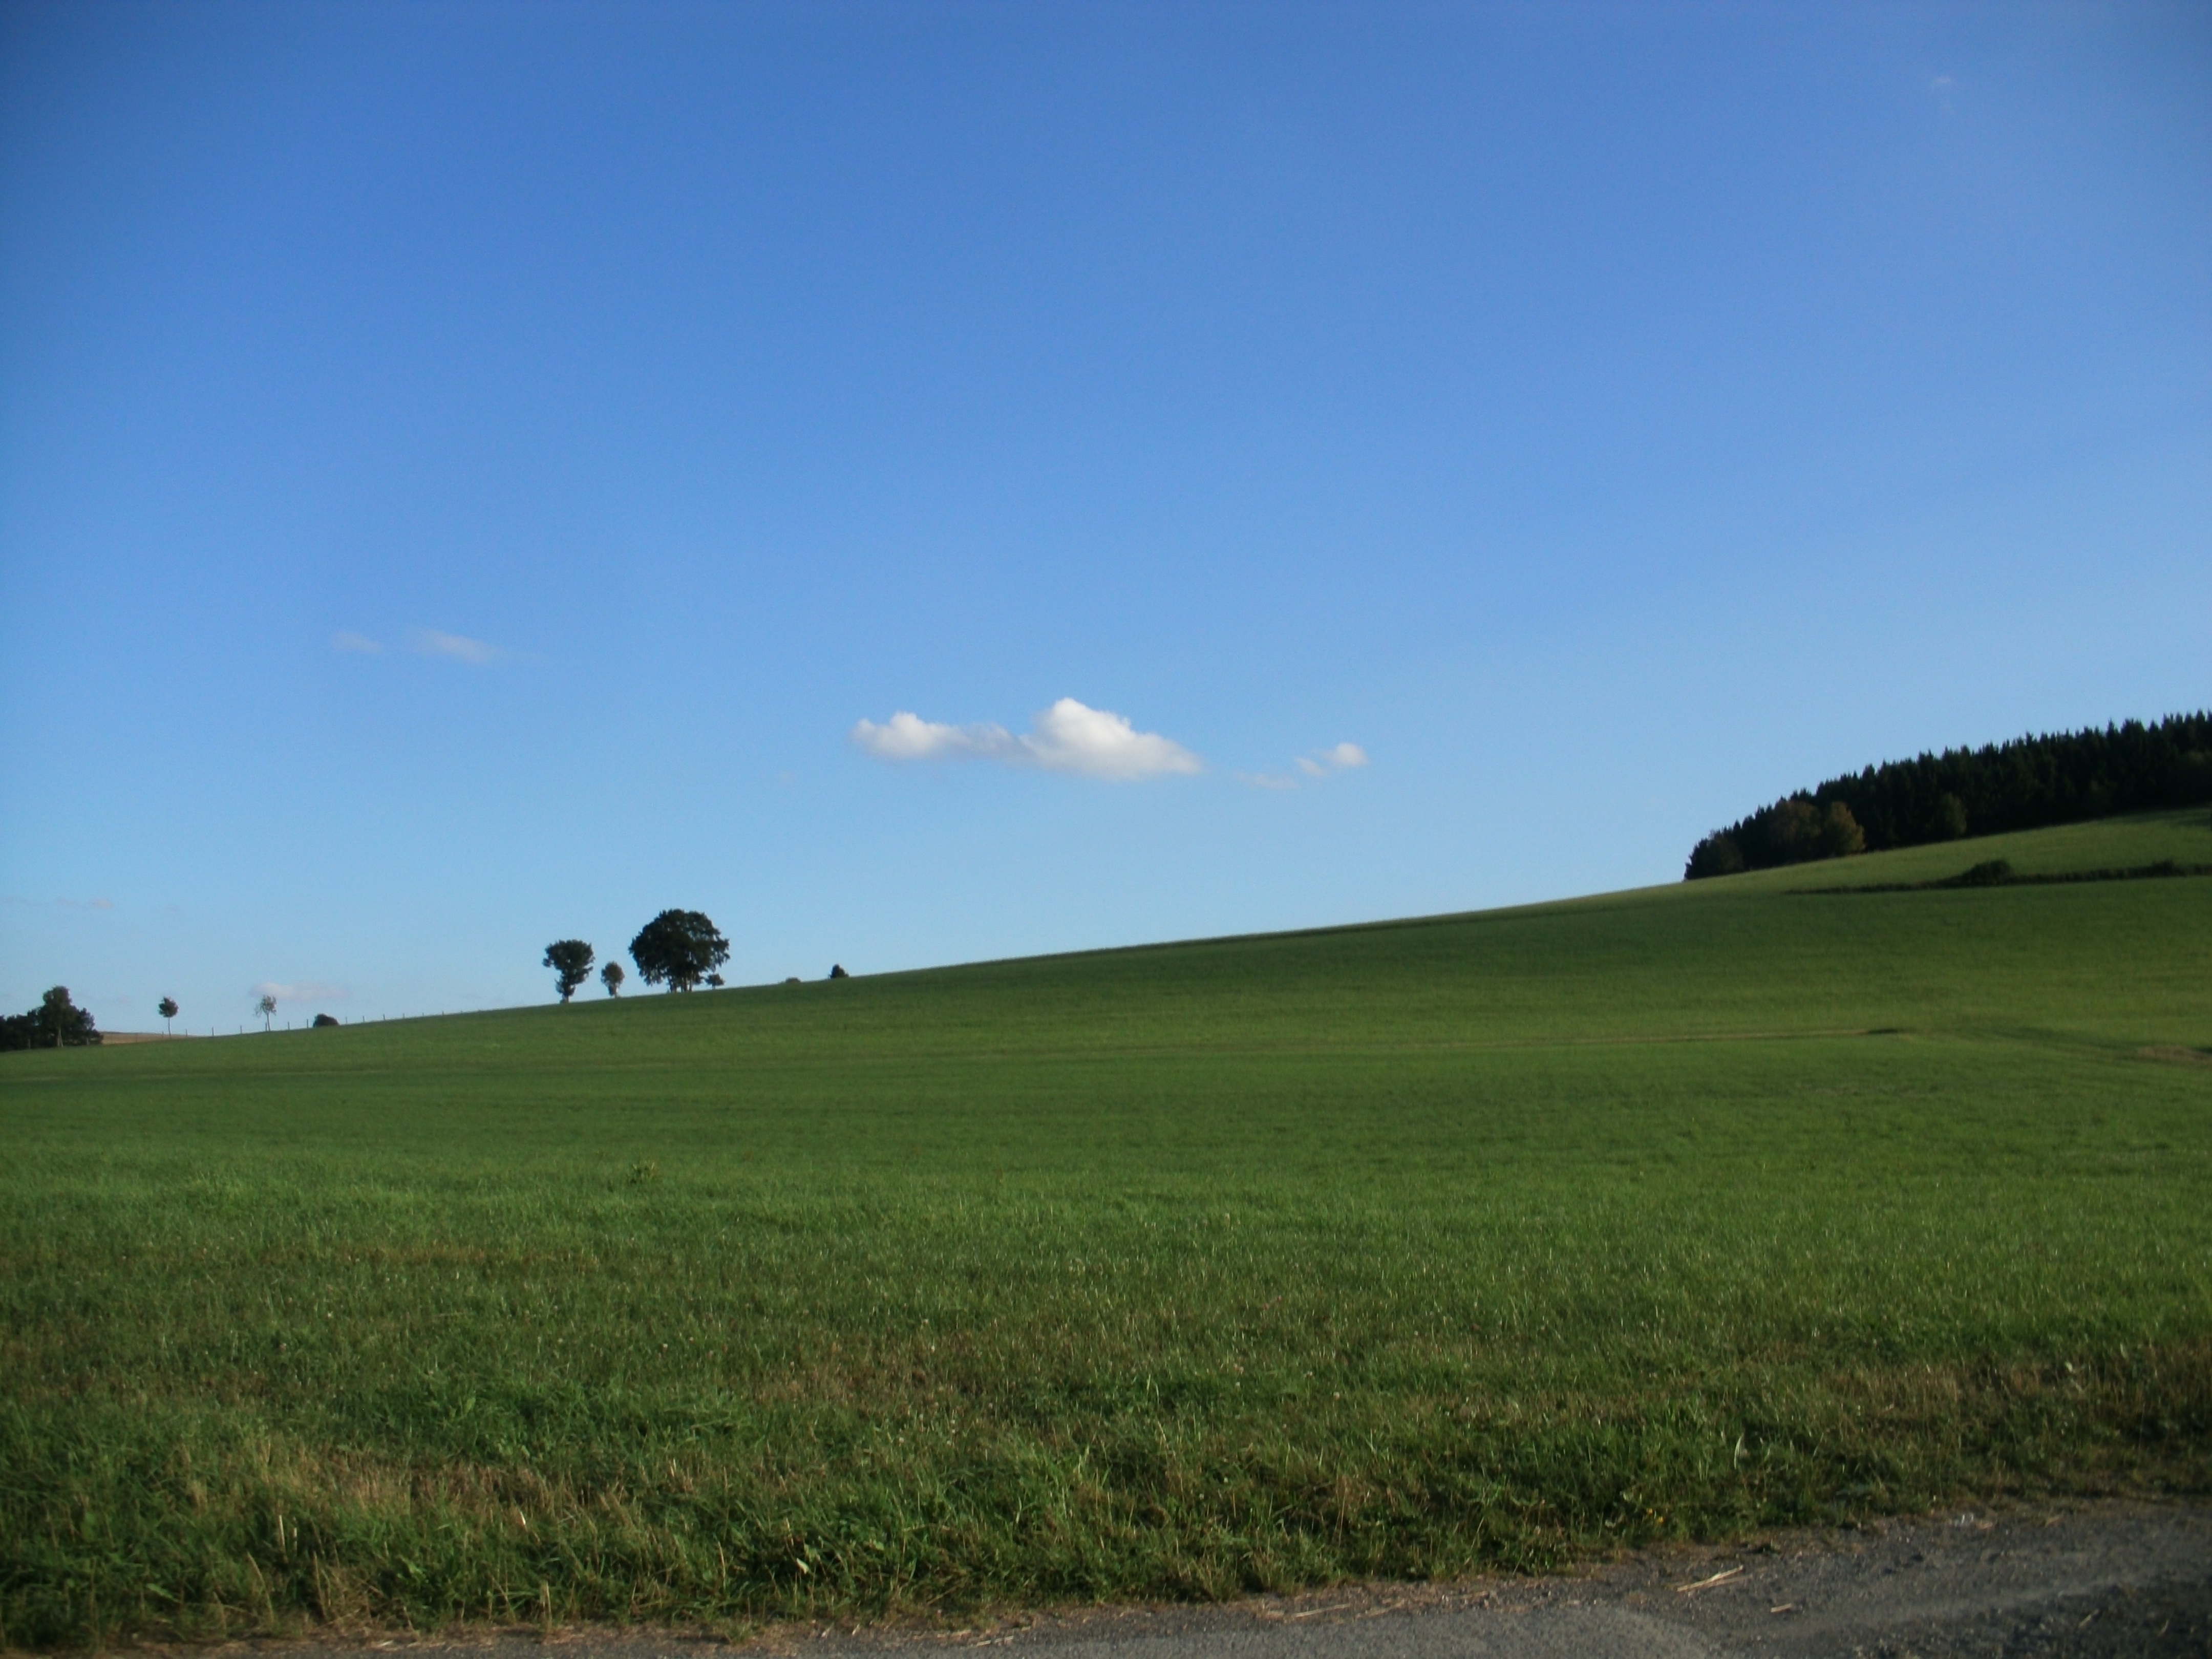
landscape, tree, nature, grass, horizon, cloud, sky, field, farm, meadow, prairie, hill, view, green, pasture, blue, rest, agriculture, plain, trees, grassland, plateau, wide, habitat, ecosystem, distant, steppe, rural area, natural environment, grass family, atmosphere of earth